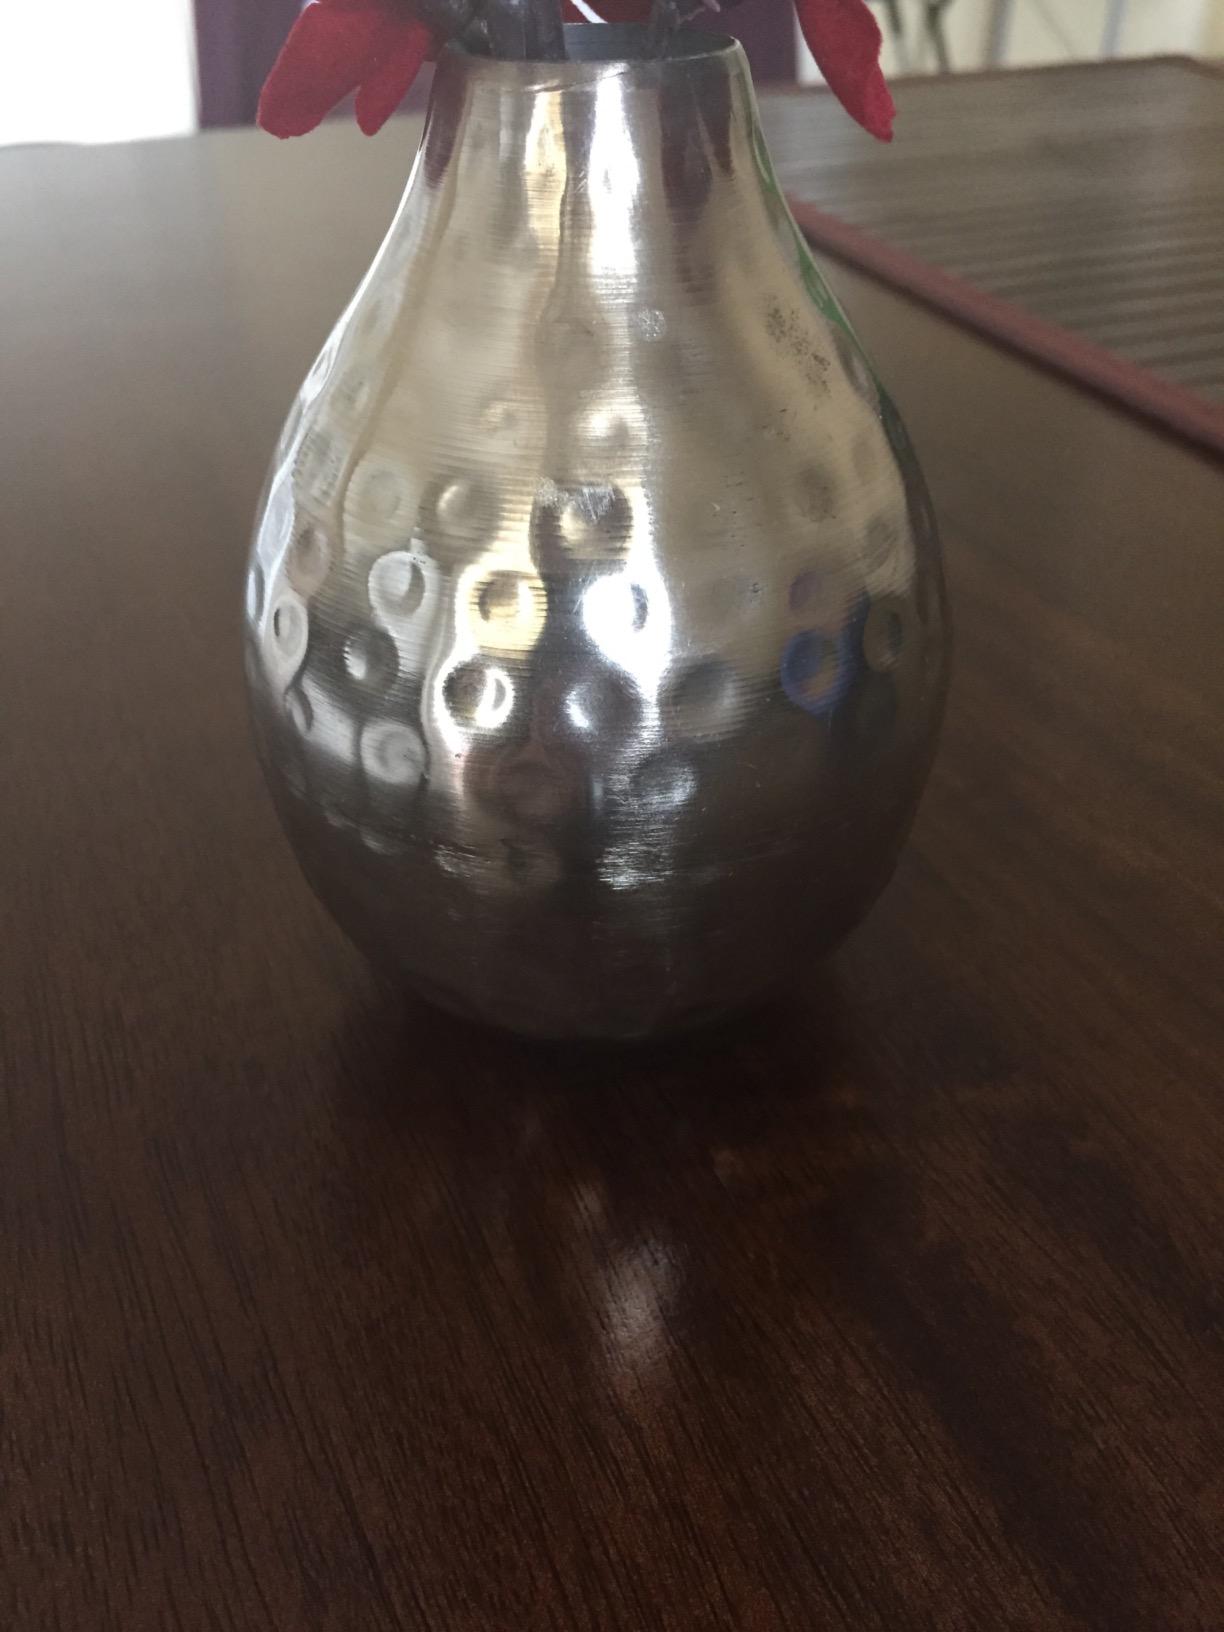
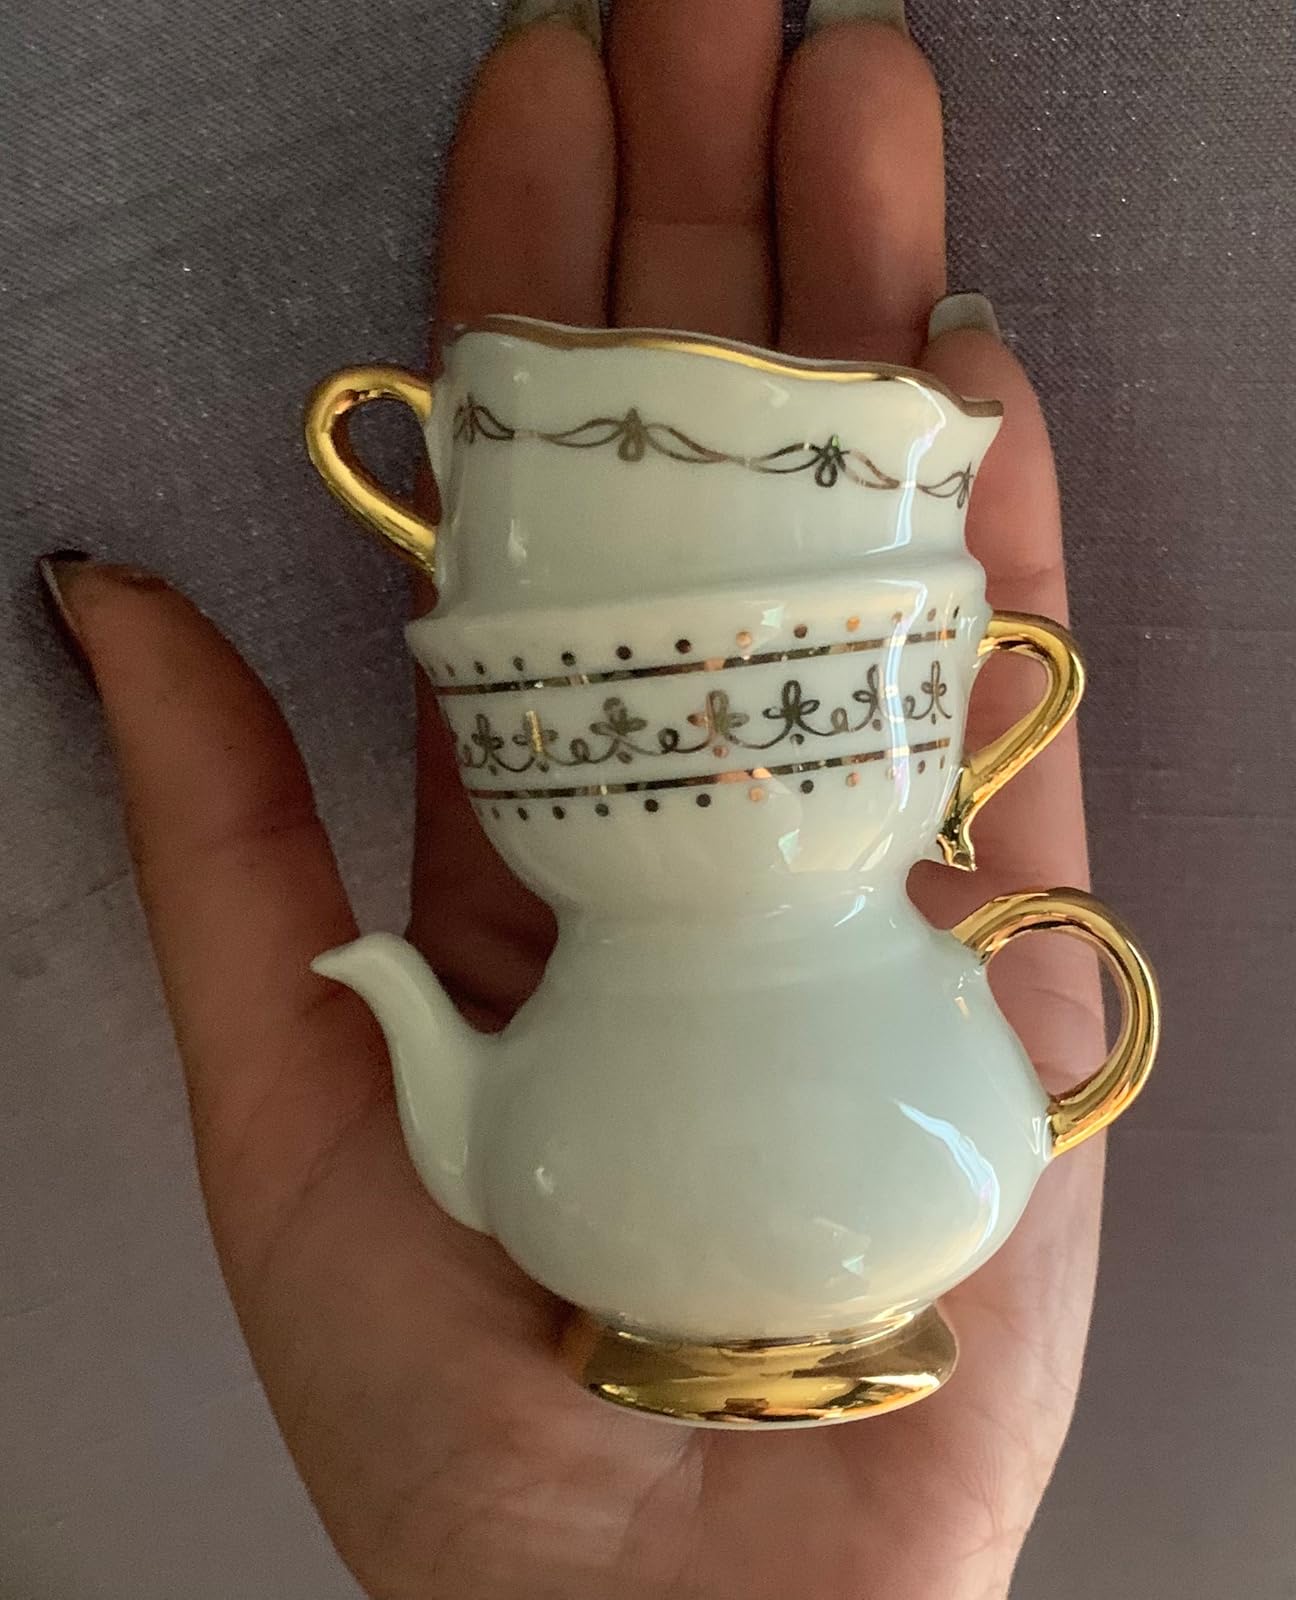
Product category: vase
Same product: no